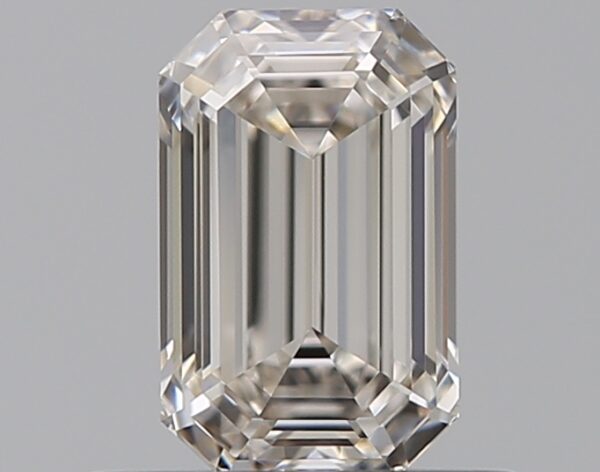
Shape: emerald
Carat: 0.51
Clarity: VVS1
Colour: I
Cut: EX
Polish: EX
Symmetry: VG
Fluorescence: N
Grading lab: GIA
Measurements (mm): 5.76 x 3.65 x 2.44